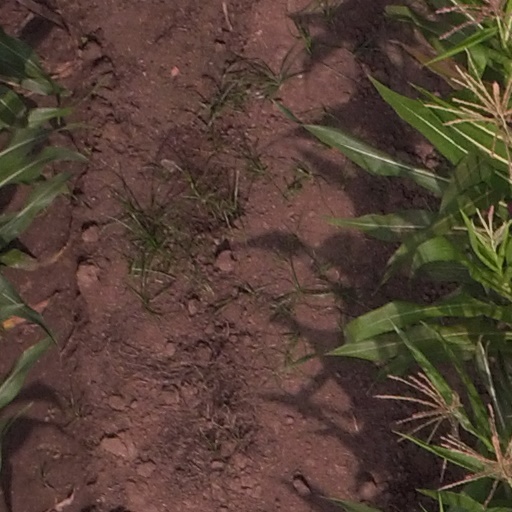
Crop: maize; corn